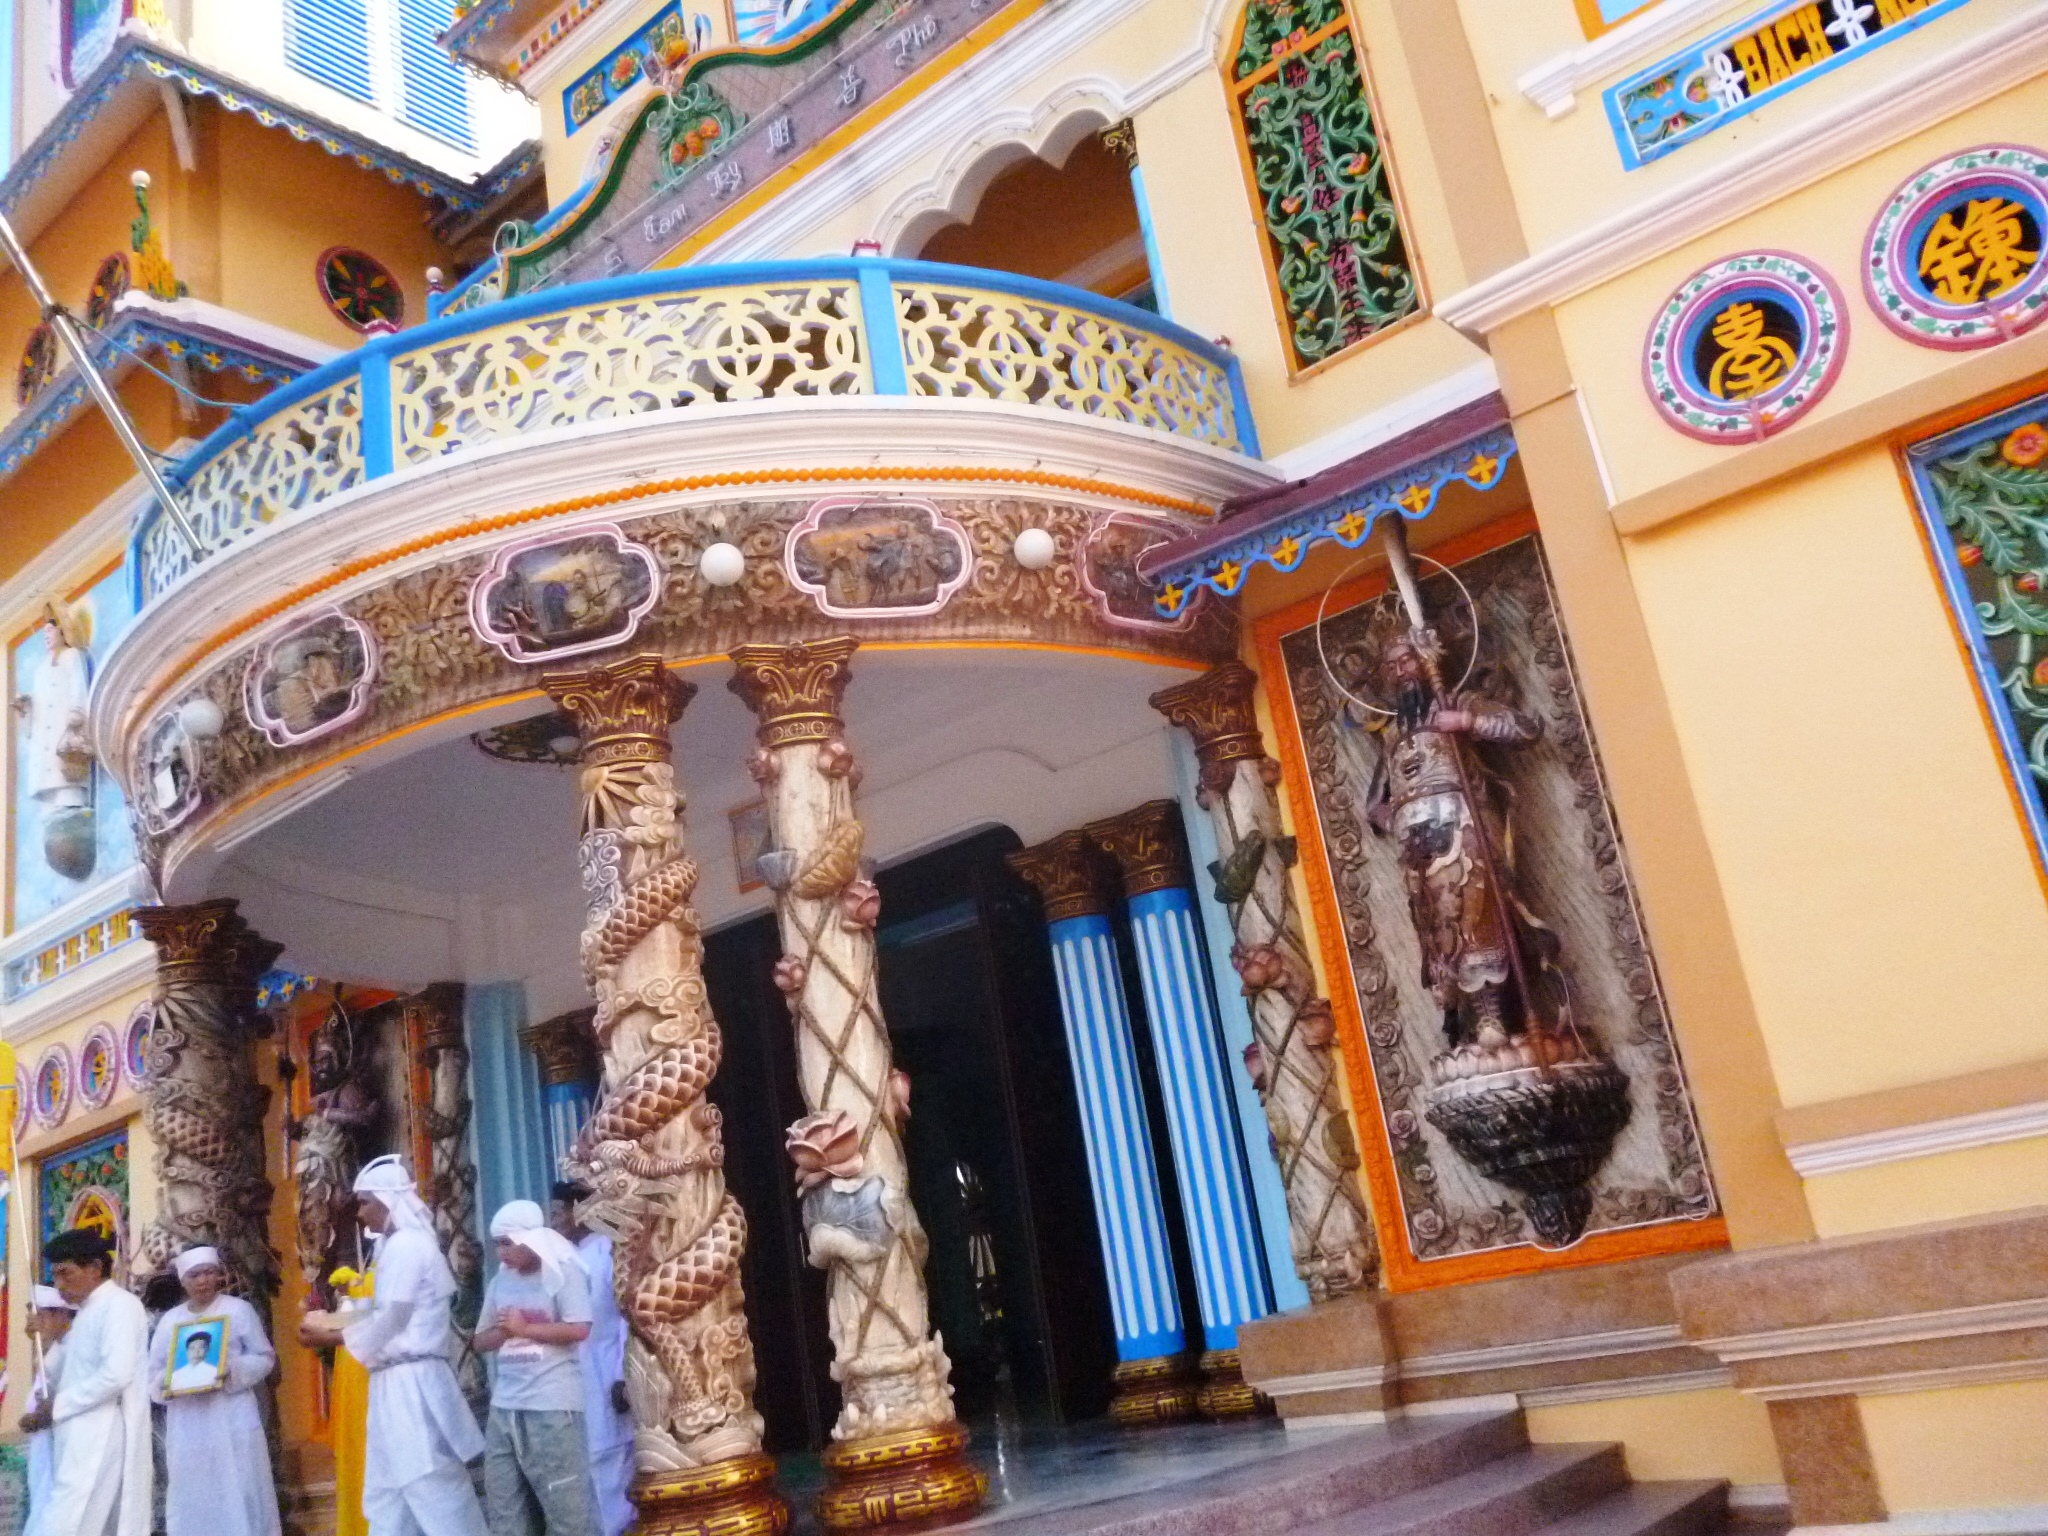
user: text: Mặt tiền của tòa nhà chính trong hình có màu gì chủ đạo?
assistant: text: Mặt tiền của tòa nhà chính trong hình có màu vàng chủ đạo, kết hợp với các mảng xanh, đỏ và trắng tạo nên sự nổi bật đặc trưng của kiến trúc Cao Đài.

user: text: Có bao nhiêu tấm trang trí hình tròn có chữ Hán rõ ràng được nhìn thấy ở phía bên phải của tòa nhà?
assistant: text: Có ba tâm trang trí hình tròn có chữ Hán rõ ràng được nhìn thấy ở phía bên phải của tòa nhà.

user: text: Tòa nhà được mô tả trong hình thuộc loại công trình kiến trúc nào, dựa trên phong cách và các chi tiết trang trí?
assistant: text: Tòa nhà trong hình thuộc loại công trình kiến trúc tôn giáo của đạo Cao Đài. Điều này thể hiện qua màu sắc rực rỡ, hoa văn Châu Á, các trụ cột chạm khắc rồng, cũng như lối trang trí pha trộn giữa yếu tố Phật giáo, Nho giáo và Đạo giáo.

user: text: Hai chữ Hán trong các tấm trang trí hình tròn trên tường bên phải là gì và chúng thường tượng trưng cho điều gì trong văn hóa châu Á?
assistant: text: Hai chữ Hán trong các tâm trang trí hình tròn thường là những chữ mang ý nghĩa tốt đẹp như “Nhân”, “Nghĩa”, “Lễ”, “Trí”, “Tín” hoặc các giá trị đạo đức – tâm linh trong văn hóa Á Đông. Chúng tượng trưng cho phẩm hạnh, sự hòa hợp và đạo lý mà tôn giáo và con người hướng đến.